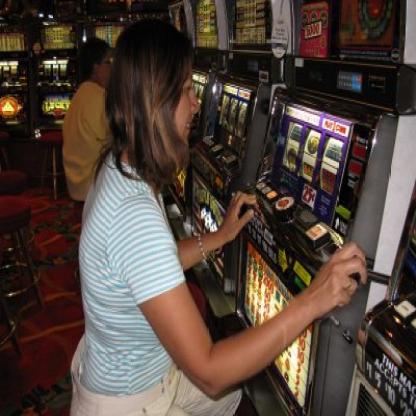
Scene: Indoor